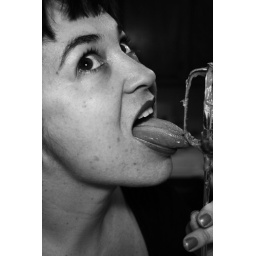
Lent is over tomorrow and I'm gonna eat cake and drink booze. (Licking beaters isn't really eating cake.)